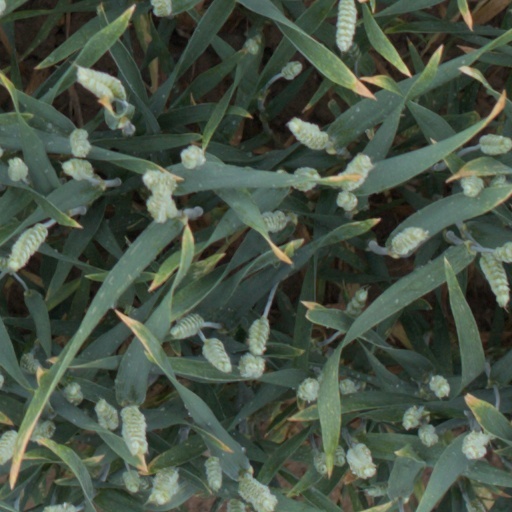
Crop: wheat